Fun Lovin' Criminals

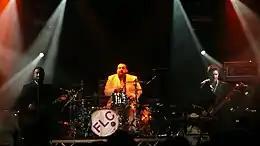
The band performing in 2008

The band's third studio album, "Loco", was released in early 2001. Back under EMI, the album featured all new songs, including the eponymous single, which became their biggest hit yet, reaching No. 5 on the UK Singles Chart. It was the only single from the album to reach the UK Top 40, and its success helped "Loco" reach No. 5 on the UK Albums Chart.